Northeast Alabama Regional Airport

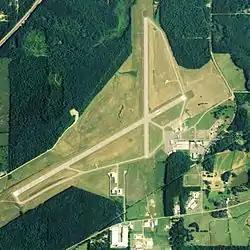
NAIP image, 2006

Northeast Alabama Regional Airport is five miles southwest of Gadsden, in Etowah County, Alabama. It is owned by Gadsden Airport Authority and it used to be Gadsden Municipal Airport. The FAA's National Plan of Integrated Airport Systems for 2009–2013 categorized as a "general aviation" facility.